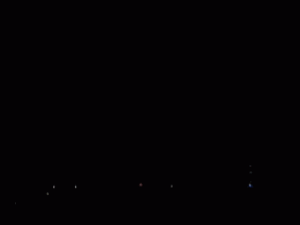
La foudre est un phénomène naturel de décharge électrostatique disruptive qui peut se produire lorsqu'une grande quantité d'électricité statique s'est accumulée dans des zones de nuages d'orage, dans ces nuages, entre eux ou entre de tels nuages et le sol. La différence de potentiel électrique entre les deux zones peut atteindre 10 à 20 millions de volts et pour qu'apparaisse la foudre, un plasma est produit dans l'air sur le parcours de la décharge, causant les deux phénomènes observés : l'éclair d'une part, qui se propage très rapidement, et d'autre part le tonnerre, qui résulte d'une dilatation explosive de l'air échauffé par l'éclair, et se propage relativement lentement.